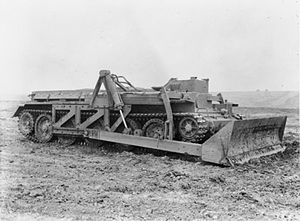
Hobart's Funnies / Modeller
Centaur Bulldozer.
Hobart's Funnies var en række usædvanligt tilpassede kampvogne, som blev indsat i 2. Verdenskrig af Storbritanniens 79. pansrede division eller af specialister fra Royal Engineers. De var konstrueret til at tackle en række problemer, som almindelige kampvogne stødte på under slaget ved Dieppe, så de nye modeller kunne overvinde de problemer, der ville opstå under den planlagte invasion af Normandiet. Disse kampvogne spillede en stor rolle på de britiske og canadiske invasionskyster. De kan betragtes som forløbere for de moderne køretøjer for ingeniørtropperne.